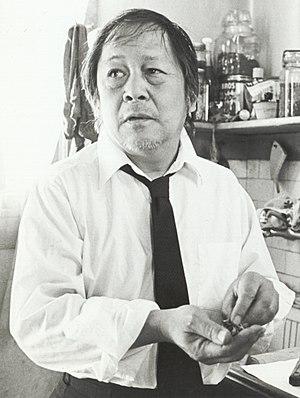
Victor Wong est un acteur américain né le 30 juillet 1927 à San Francisco et mort le 12 septembre 2001 à Locke. Il est connu pour son rôle du grand-père Mori dans la série de films des Trois ninjas.